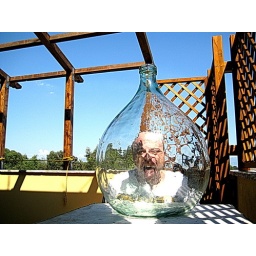
we're just two lost souls swimmin' in a fish ball year after year..